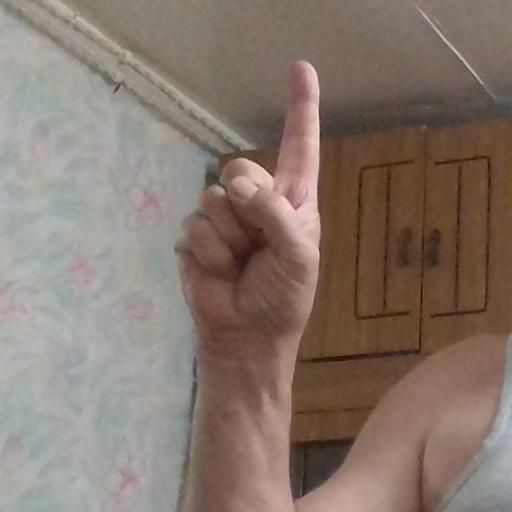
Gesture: one